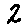
Label: 2